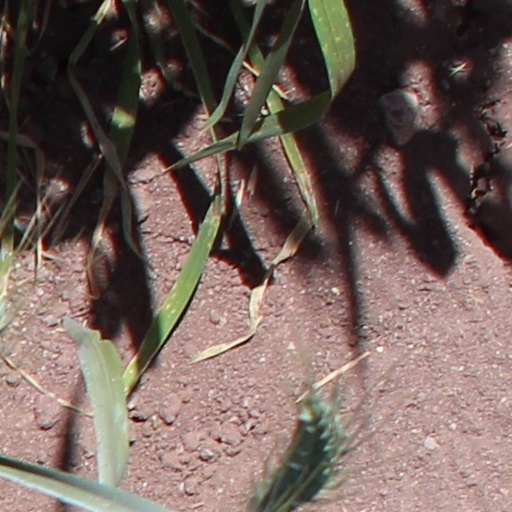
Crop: wheat